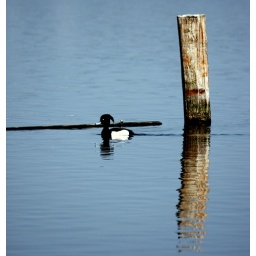
a sort of duck near a pole